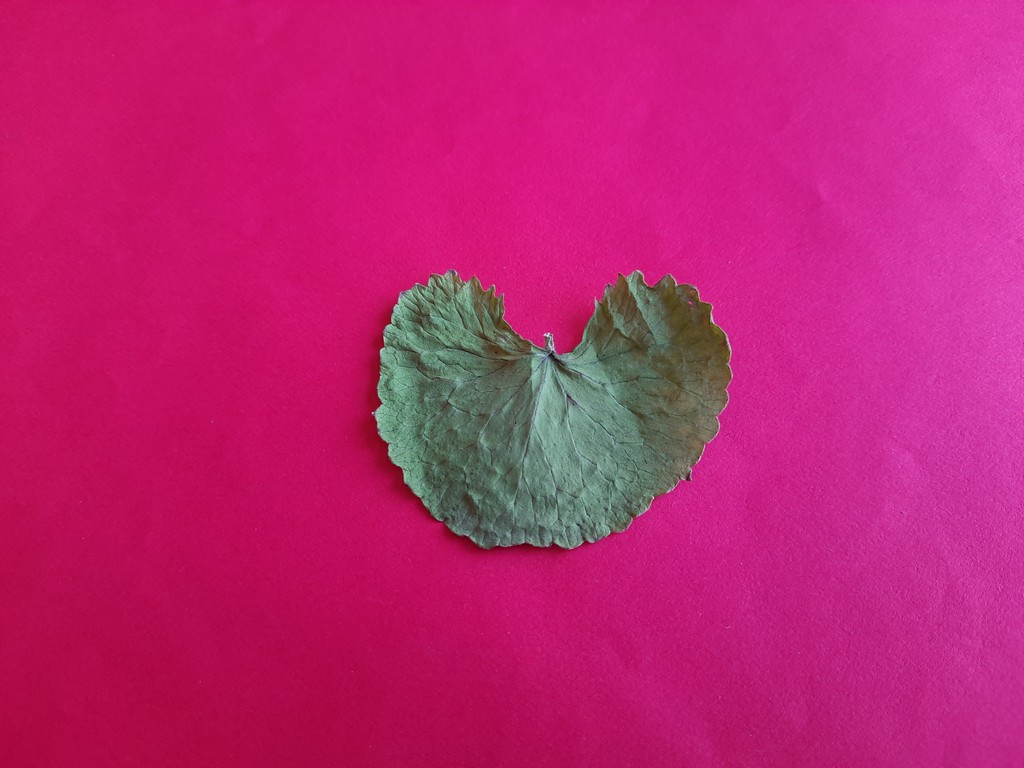
Label: Dried